Greeks in Israel

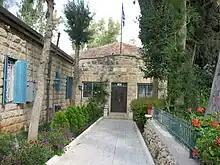
Greek Colony, Jerusalem

For millennia, the Greeks in Israel have been prominently present in the land. Greek expatriates comprise most of the leadership of the Eastern Greek Orthodox Church in Israel and the Palestinian Territories, in an arrangement that long predates the modern State of Israel.